Yusuf al-Asir

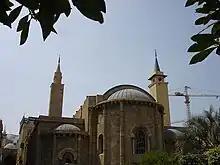
Al-Omari Grand Mosque (2010 AD), where the prisoner used to give his lessons.

At the age of seventeen (1247 AH = 1832 CE), al-Asir embarked on a journey to Damascus, where he resided at the Muradiyya School. During this period, he received instruction from the institution's esteemed scholars. Nevertheless, his tenure was relatively brief, lasting no more than a year, according to some sources, or perhaps as little as six months, as he received word of his father's passing. He subsequently returned to Sidon to assume responsibility for the management of his mother's and siblings' affairs. Al-Asir assumed control of his father's business and gained a reputation for integrity and devotion, which contributed to the prosperity of his enterprise and a growing customer base. Once his siblings had reached adulthood and established their livelihoods, al-Asir resolved to resume his travels in pursuit of knowledge. In 1834 CE, he relocated to Cairo and took up residence at al-Azhar, a renowned center of learning for students from various parts of the Islamic world.